Cambridgeshire

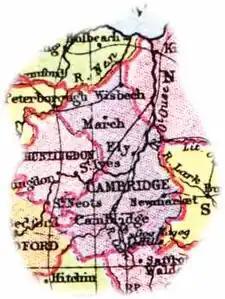
Map of the Cambridgeshire area (1904).

These are the settlements in Cambridgeshire with a town charter, city status or a population over 5,000; for a complete list of settlements see list of places in Cambridgeshire.